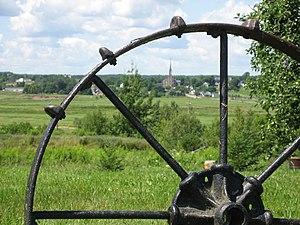
Memramcook, au Nouveau-Brunswick.
Memramcook, aussi orthographié Memramcouke ou Memramkouke, est un village canadien du comté de Westmorland, dans le Sud-Est du Nouveau-Brunswick. C'est un village agricole ayant un important patrimoine historique. Habité depuis fort longtemps par les Micmacs, le site a vu l'arrivée des premiers Acadiens en 1700. Ceux-ci furent déportés en grande partie en 1755 et durant les années suivantes mais le village survécut.
Ceci est une liste des forts de la Nouvelle-France. Pour faciliter l'accès, les forts sont